Kingdom of Gwynedd

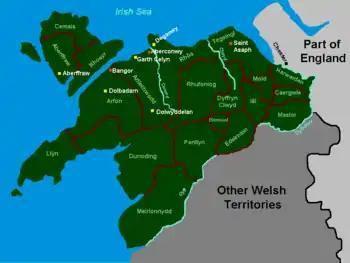
Principal administrative divisions of medieval Gwynedd (traditional territorial extent)

When their father Gruffudd died in 1137, the brothers Owain and Cadwaladr were on a second campaign in Ceredigion and took the castles of Ystrad Meurig, Lampeter ("Stephen's Castle"), and Castell Hywell ("Humphries Castle") Gruffudd ap Cynan left a more stable realm than had hitherto existed in Gwynedd for more than 100 years. No foreign army was able to cross the Conwy into upper Gwynedd. The stability of Gruffudd's long reign allowed Gwynedd's Welsh to plan for the future without fear that home and harvest would "go to the flames" from invaders.